White dwarf

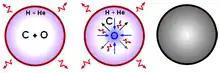
Internal structures of white dwarfs. To the left is a newly formed white dwarf, in the center is a cooling and crystallizing white dwarf, and the right is a black dwarf.

Once formed, a white dwarf is stable and will usually continue to cool almost indefinitely, eventually to become a black dwarf. Assuming that the universe continues to expand, it is thought that in 10 to 10 years, the galaxies will evaporate as their stars escape into intergalactic space. White dwarfs should generally survive galactic dispersion, although an occasional collision between white dwarfs may produce a new fusing star (e.g. an extreme helium star) or a super-Chandrasekhar mass white dwarf that will explode in a Type Ia supernova.